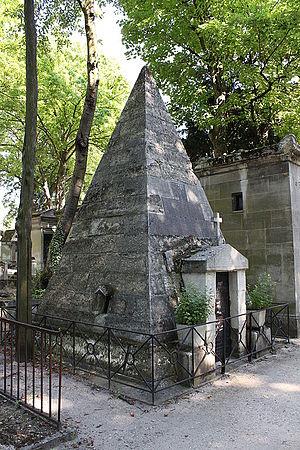
Vue d'ensemble